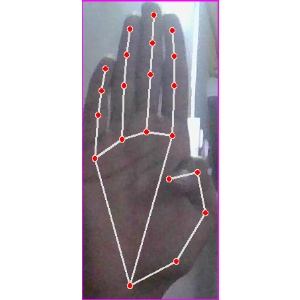
अक्षर: झ